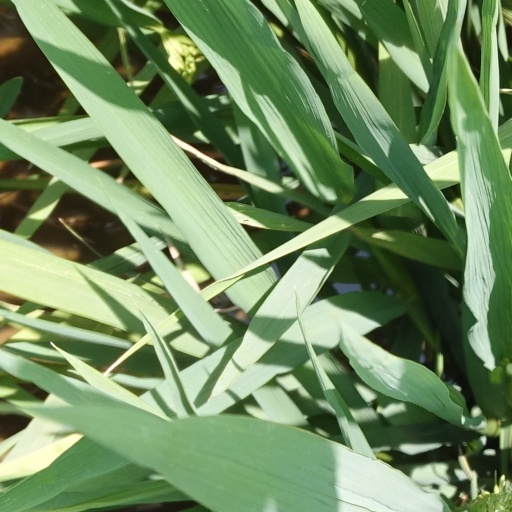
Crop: rice